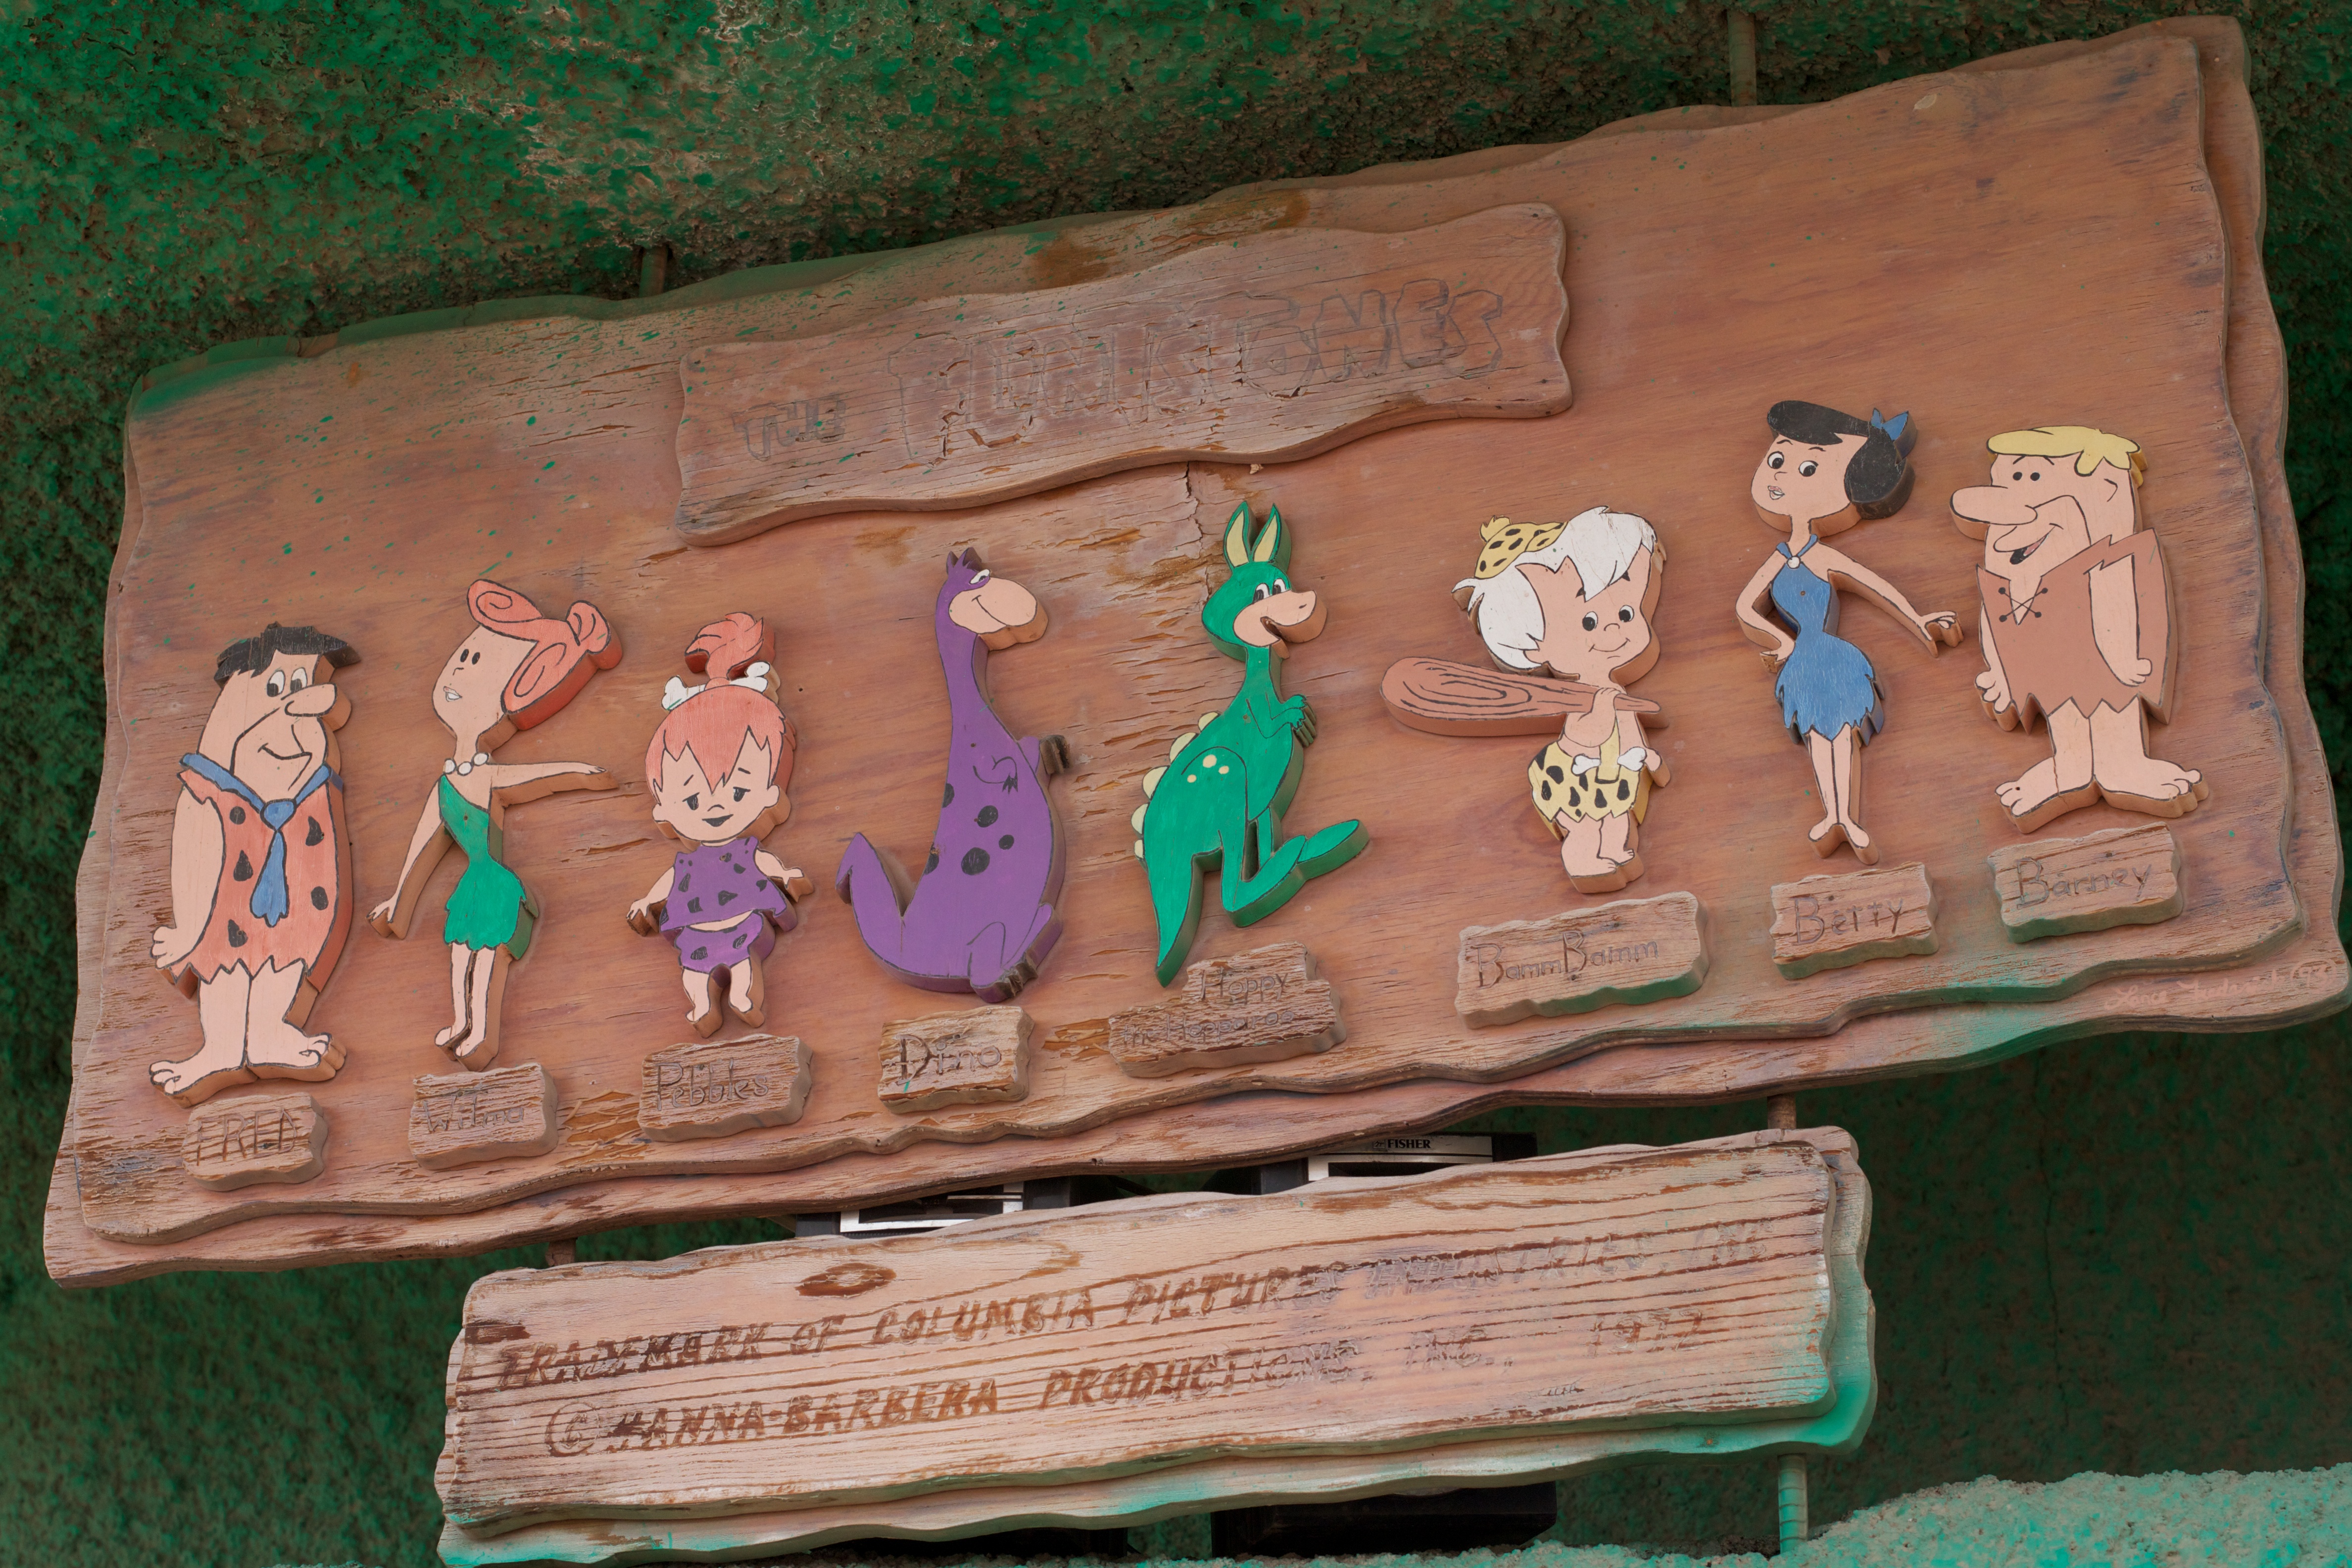
wood, art